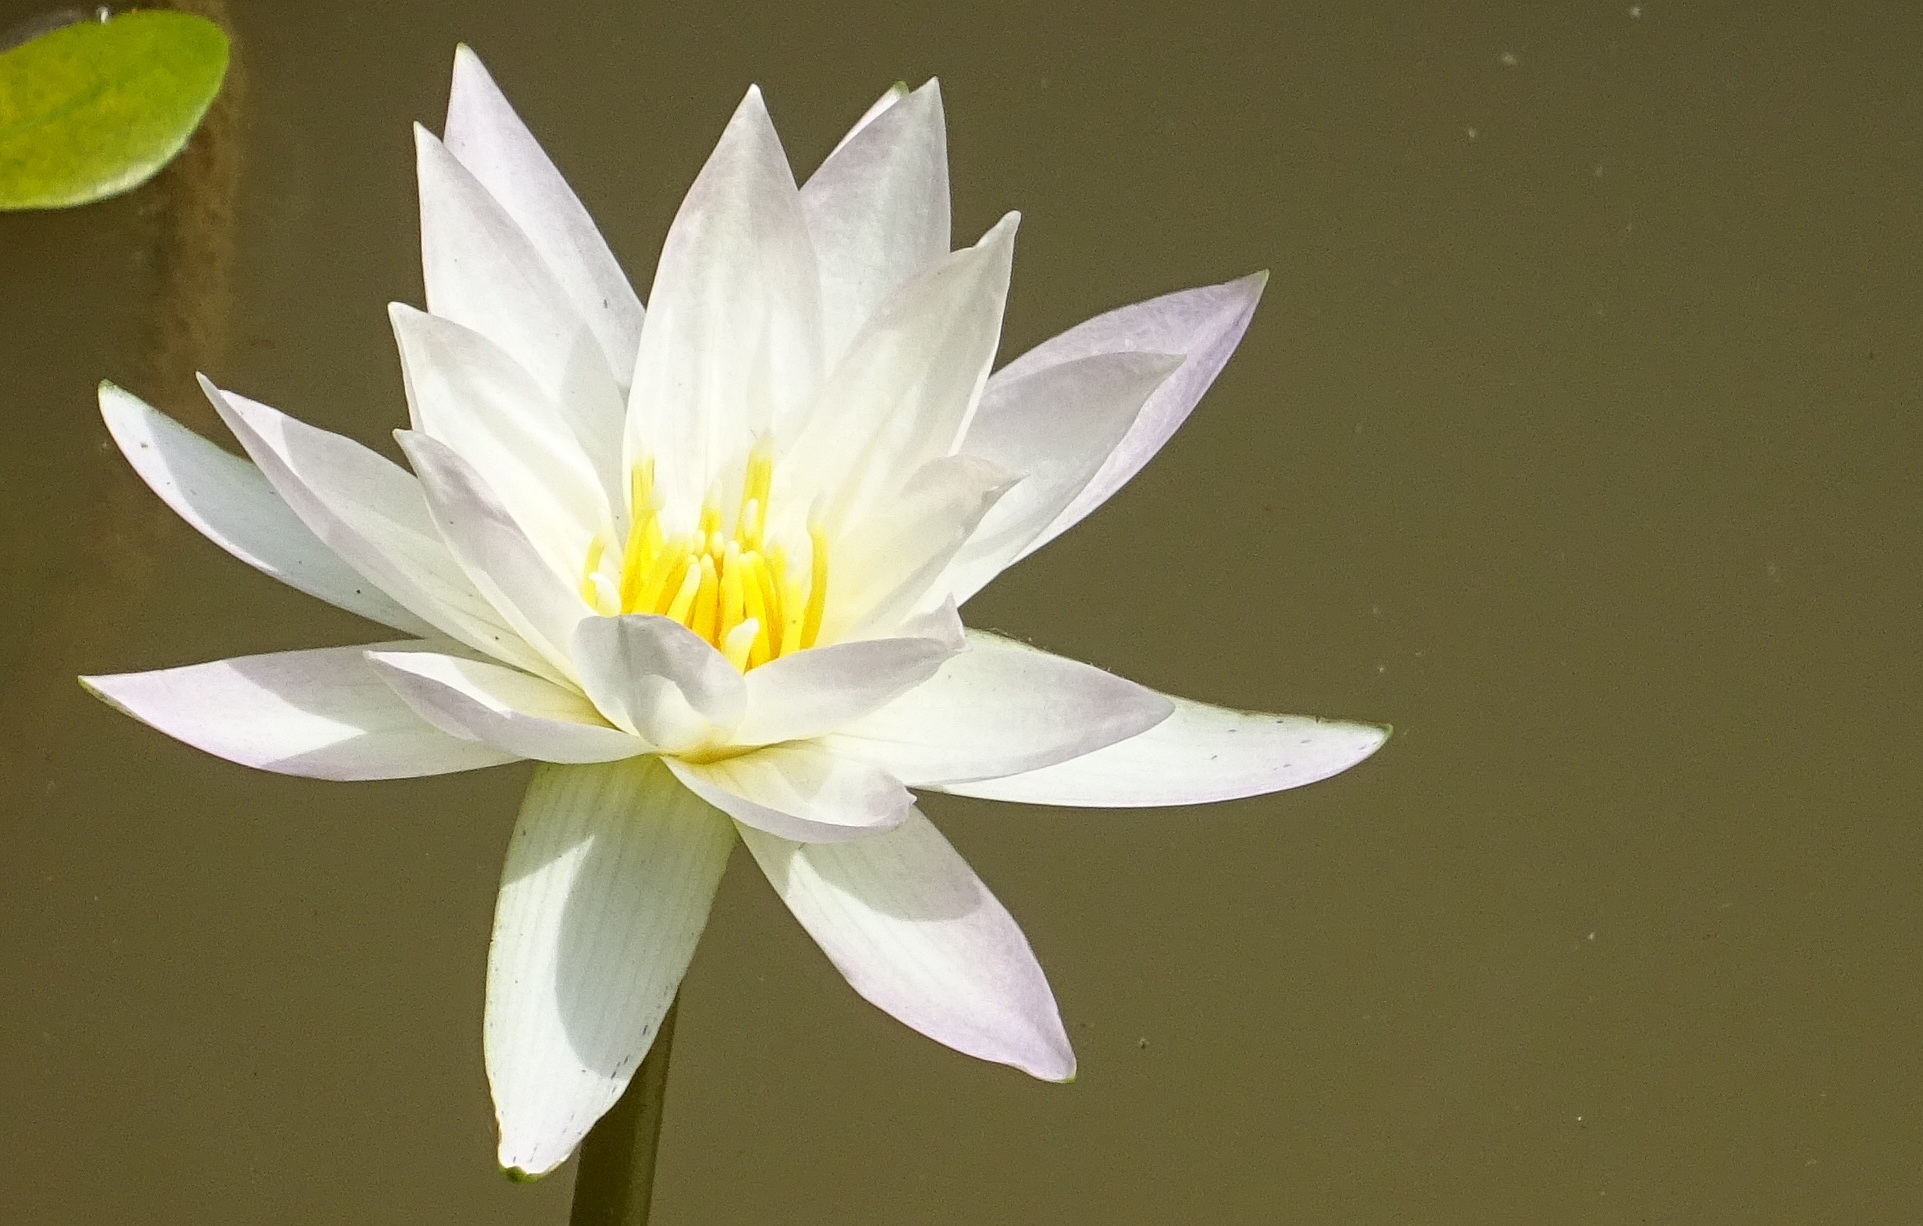
blossom, plant, white, flower, petal, natural, botany, yellow, sacred lotus, aquatic plant, dharwad, flora, close up, lotus, india, lily, purity, macro photography, flowering plant, land plant, lotus family, proteales